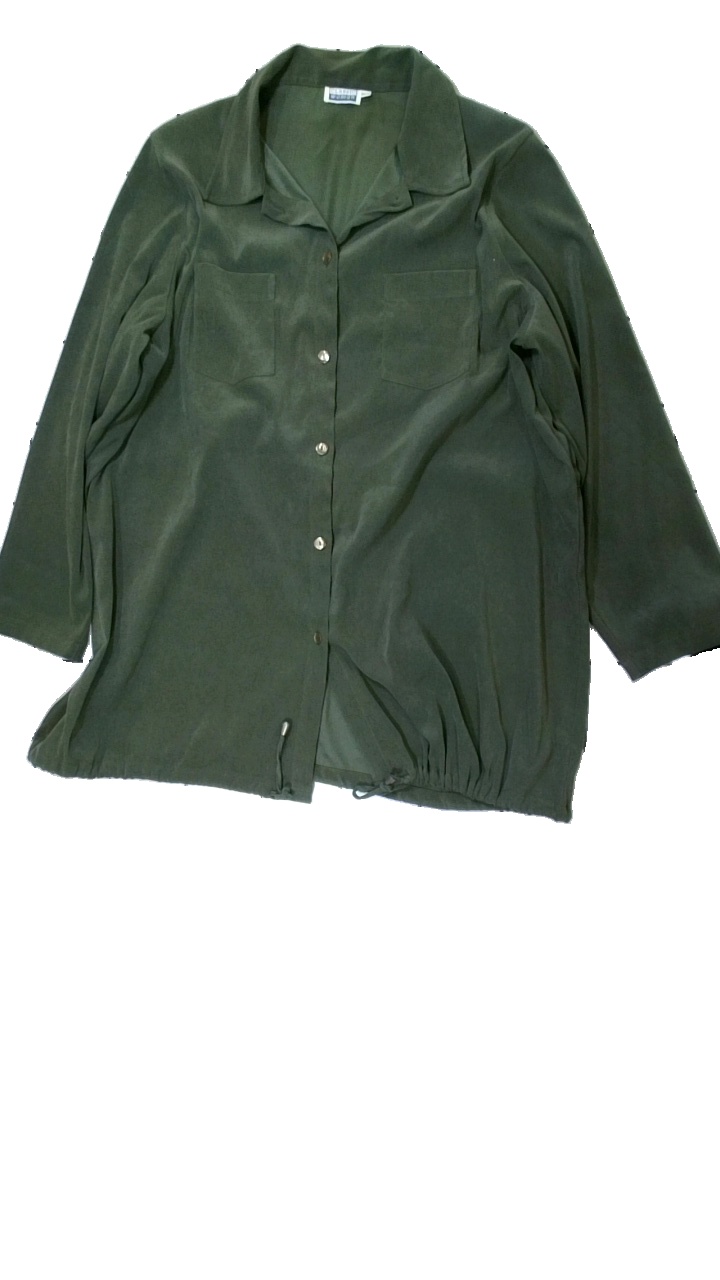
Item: Shirt (Ladies)
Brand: Classic Woman
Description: grön skjorta
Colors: Green
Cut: Regular
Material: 100% polyester
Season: All
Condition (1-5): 5
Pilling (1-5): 5
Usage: Reuse
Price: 50-100